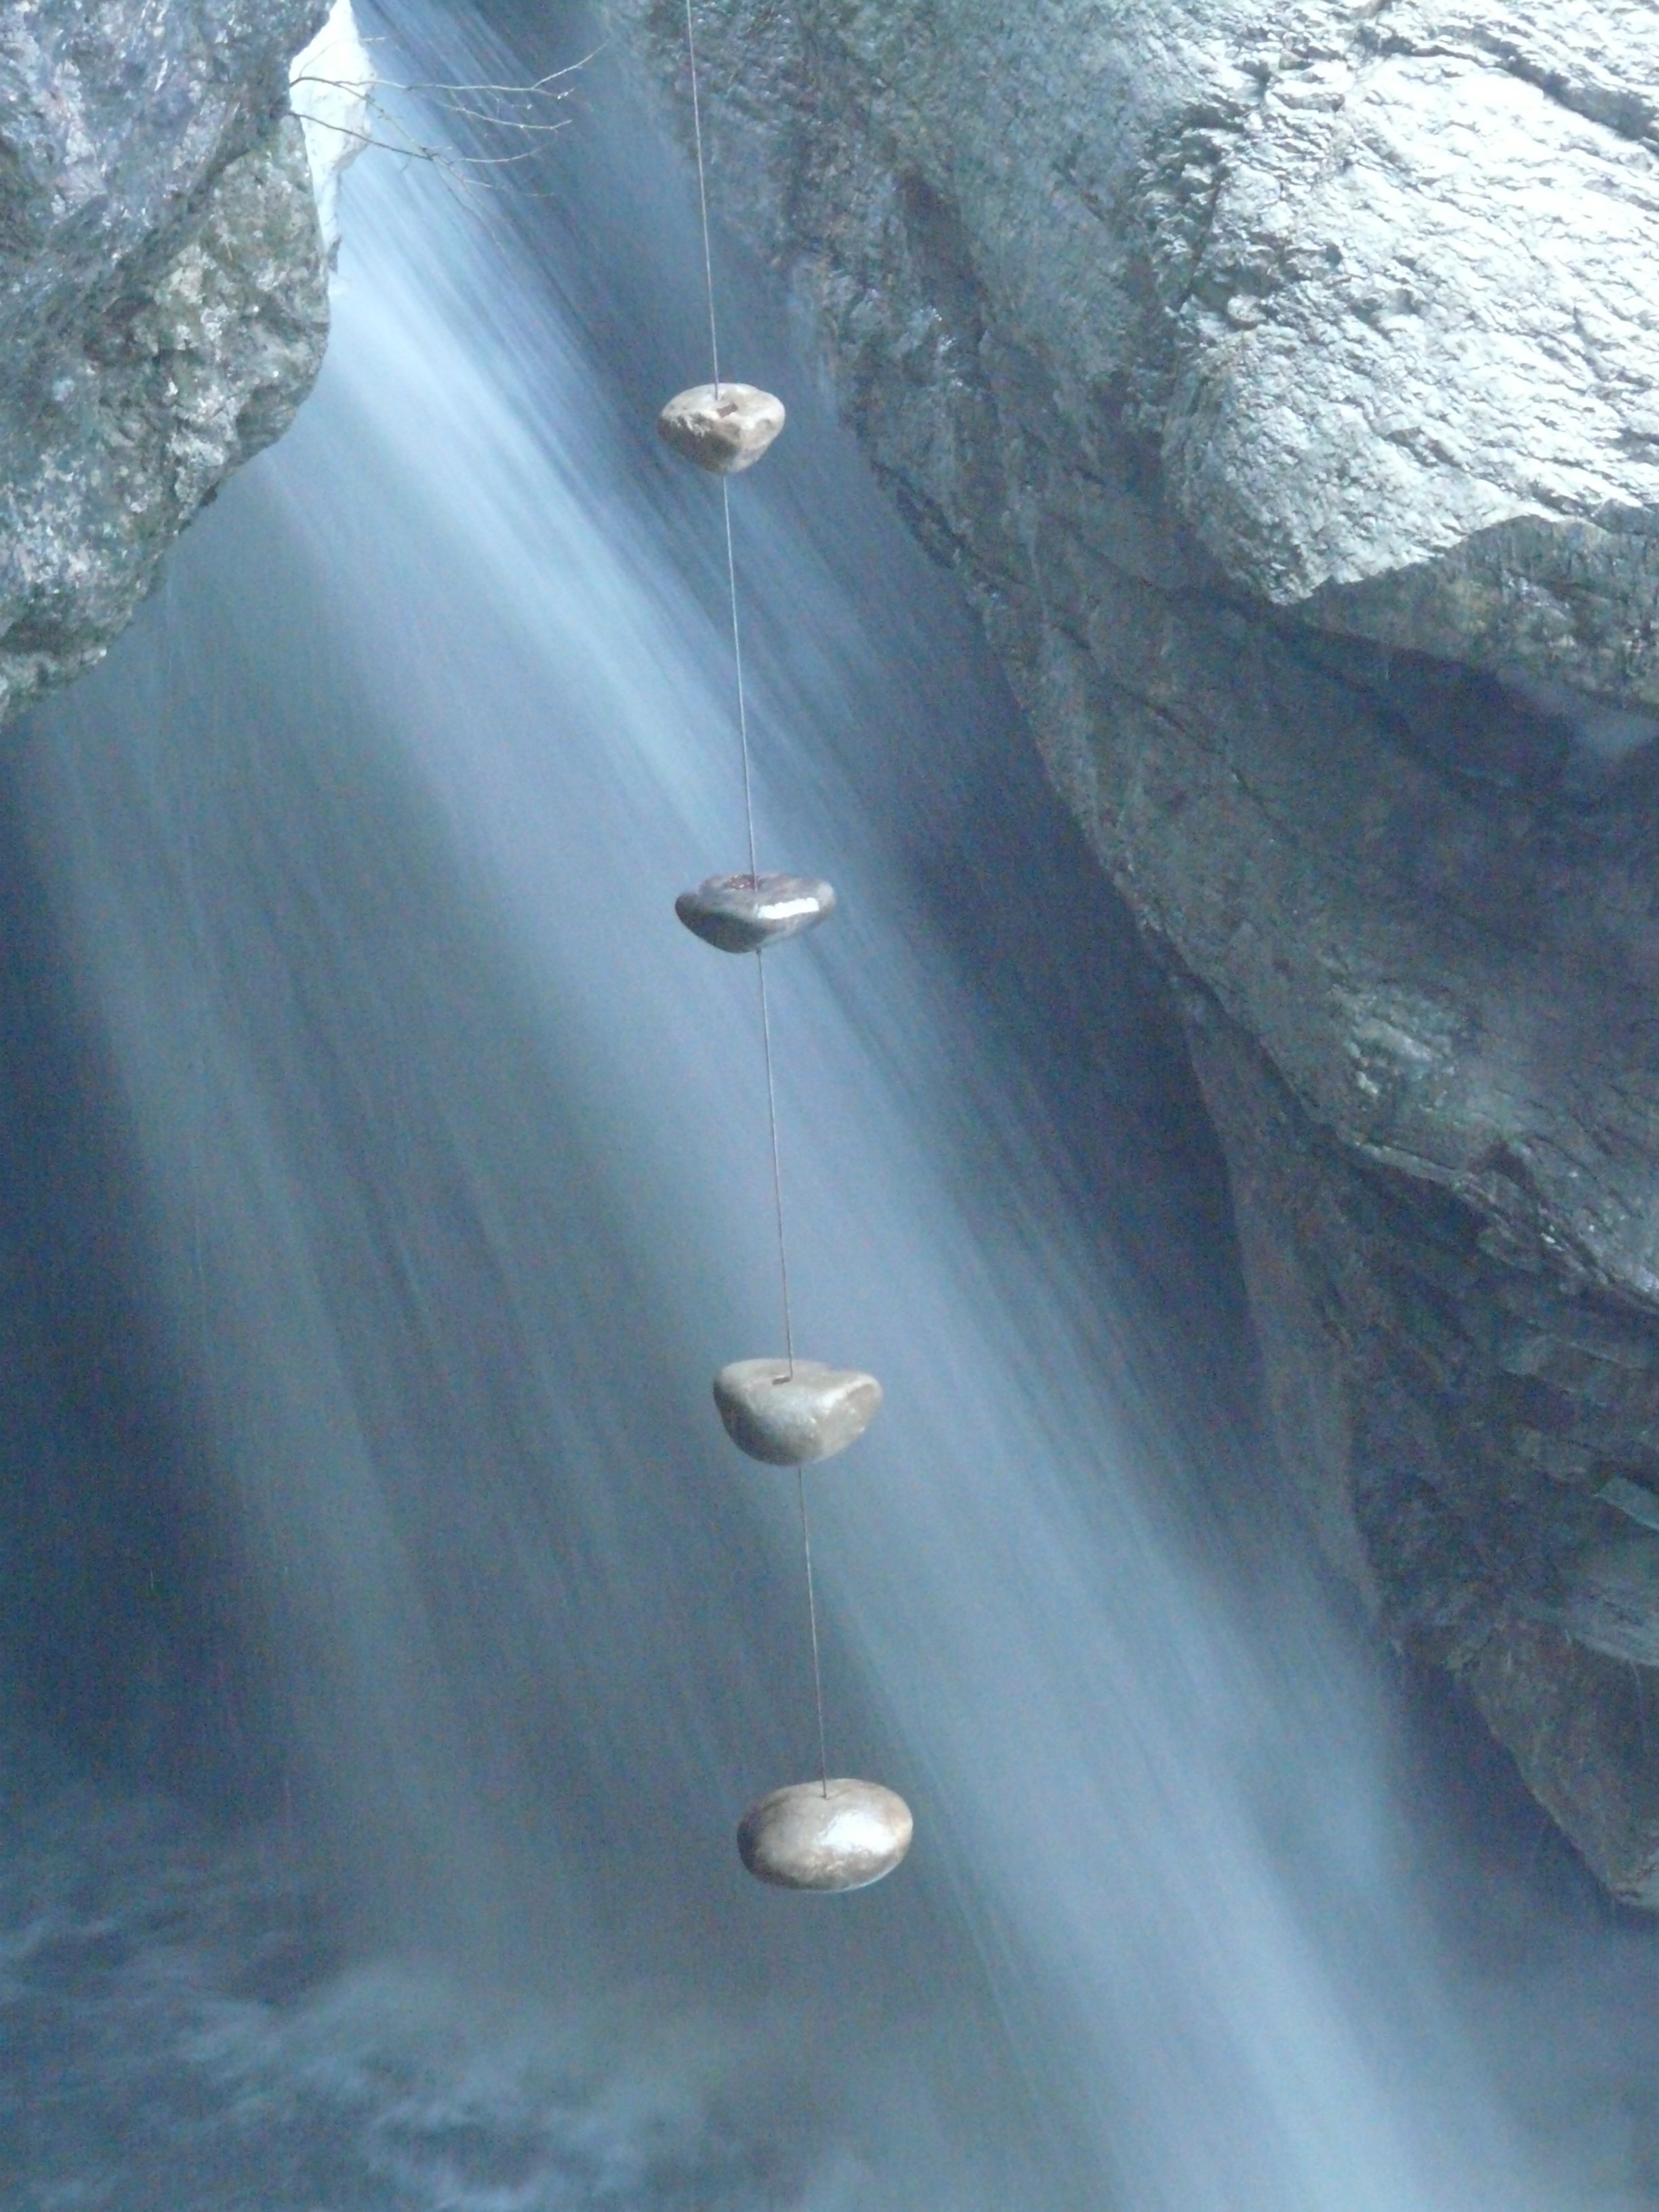
water, rock, waterfall, river, ice, flow, blue, extreme sport, stones, mysticism, new age, lucky stones